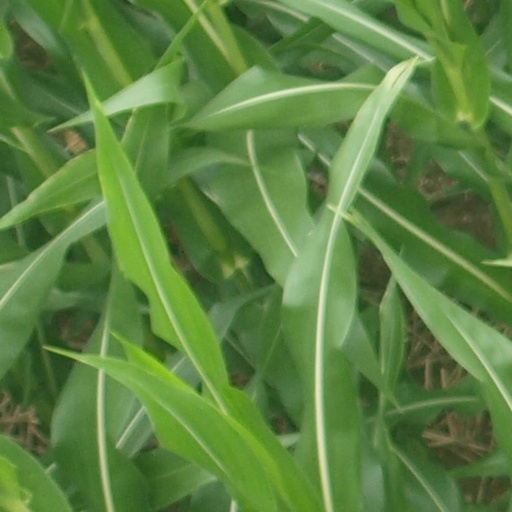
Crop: maize; corn